Zero (video game magazine)

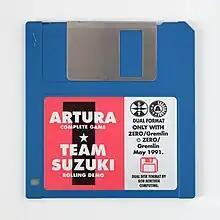
Game demos on a cover disk included with Zero in the May 1991 issue.

Like many similar magazines, it contained sections of news, game reviews, previews, tips, help guides, columnists, reader's letters, and cover-mounted disks of game demos. Some memorable features include "highest joystick" where readers would send in a picture of their gaming apparatus of choice at a high location, such as Ben Nevis or the cockpit of a jet (next to the altimeter), a feature where readers could send in a picture of themselves with a celebrity (One such picture had a topless Richard Branson with two young brothers), and "Smack In The Marf", in which readers could send in (obviously faked) pictures of themselves with their injuries.